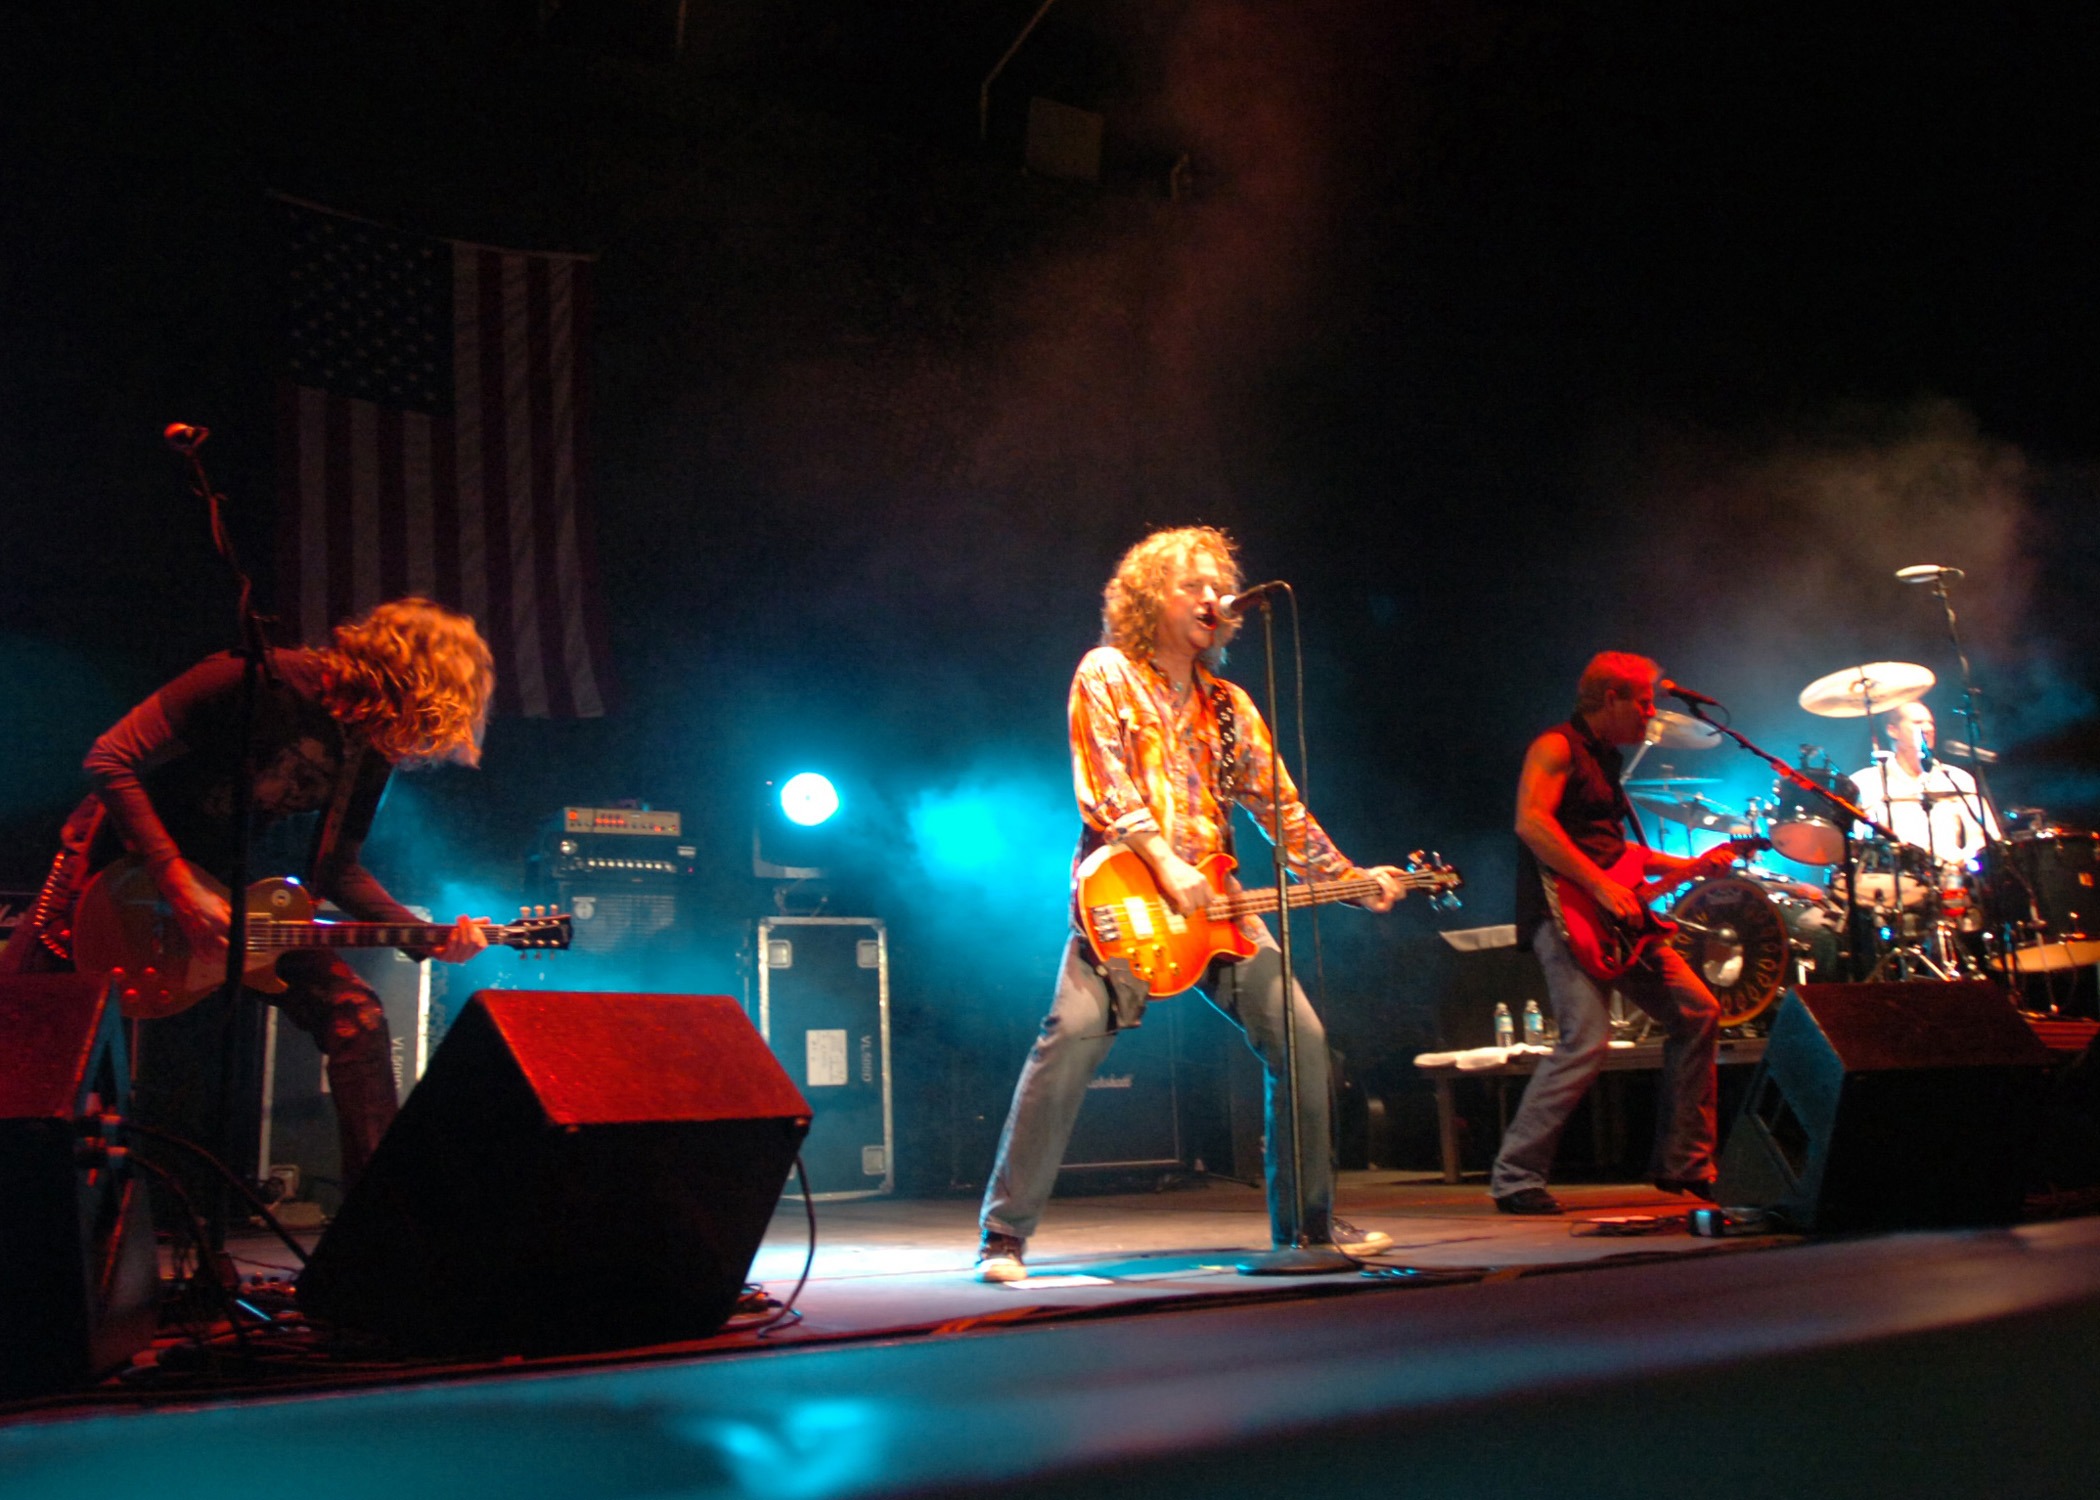
music, concert, band, playing, musician, performance art, lights, stage, performance, singing, guitars, entertainment, rock music, performing arts, entertainers, musical theatre, night ranger